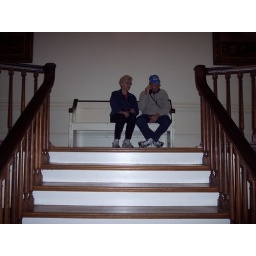
Sue and Moi resting in the 2nd floor rotunda balcony in the Old State Capitol, Springfield, ILL.